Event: Nepal Earthquake
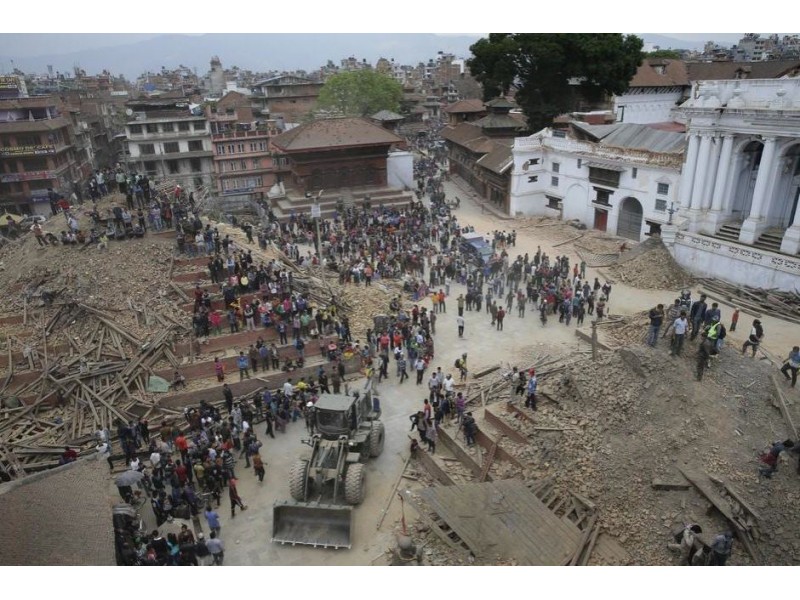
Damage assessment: damage